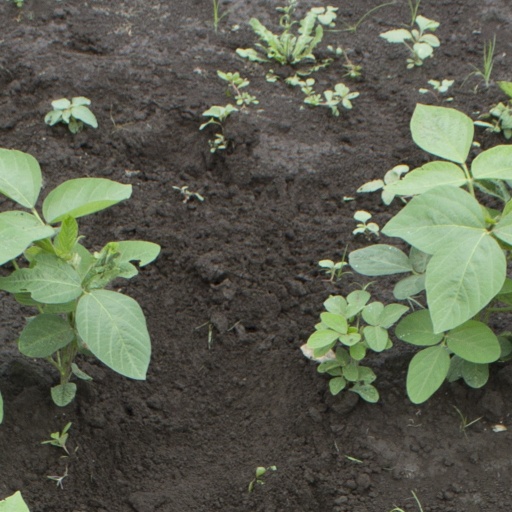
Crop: soybean